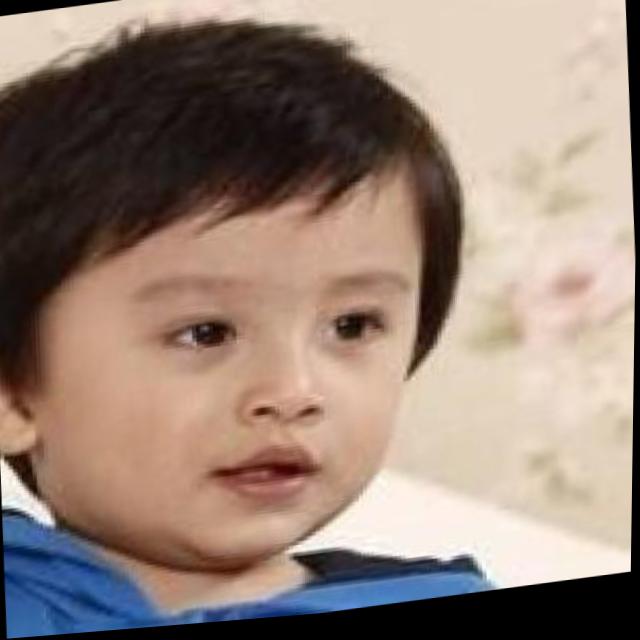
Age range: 0-12